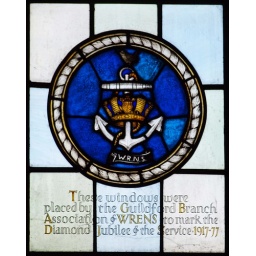
Small stained glass panels by Lawrence Lee in the nave windows of Guildford Cathedral. WRENs